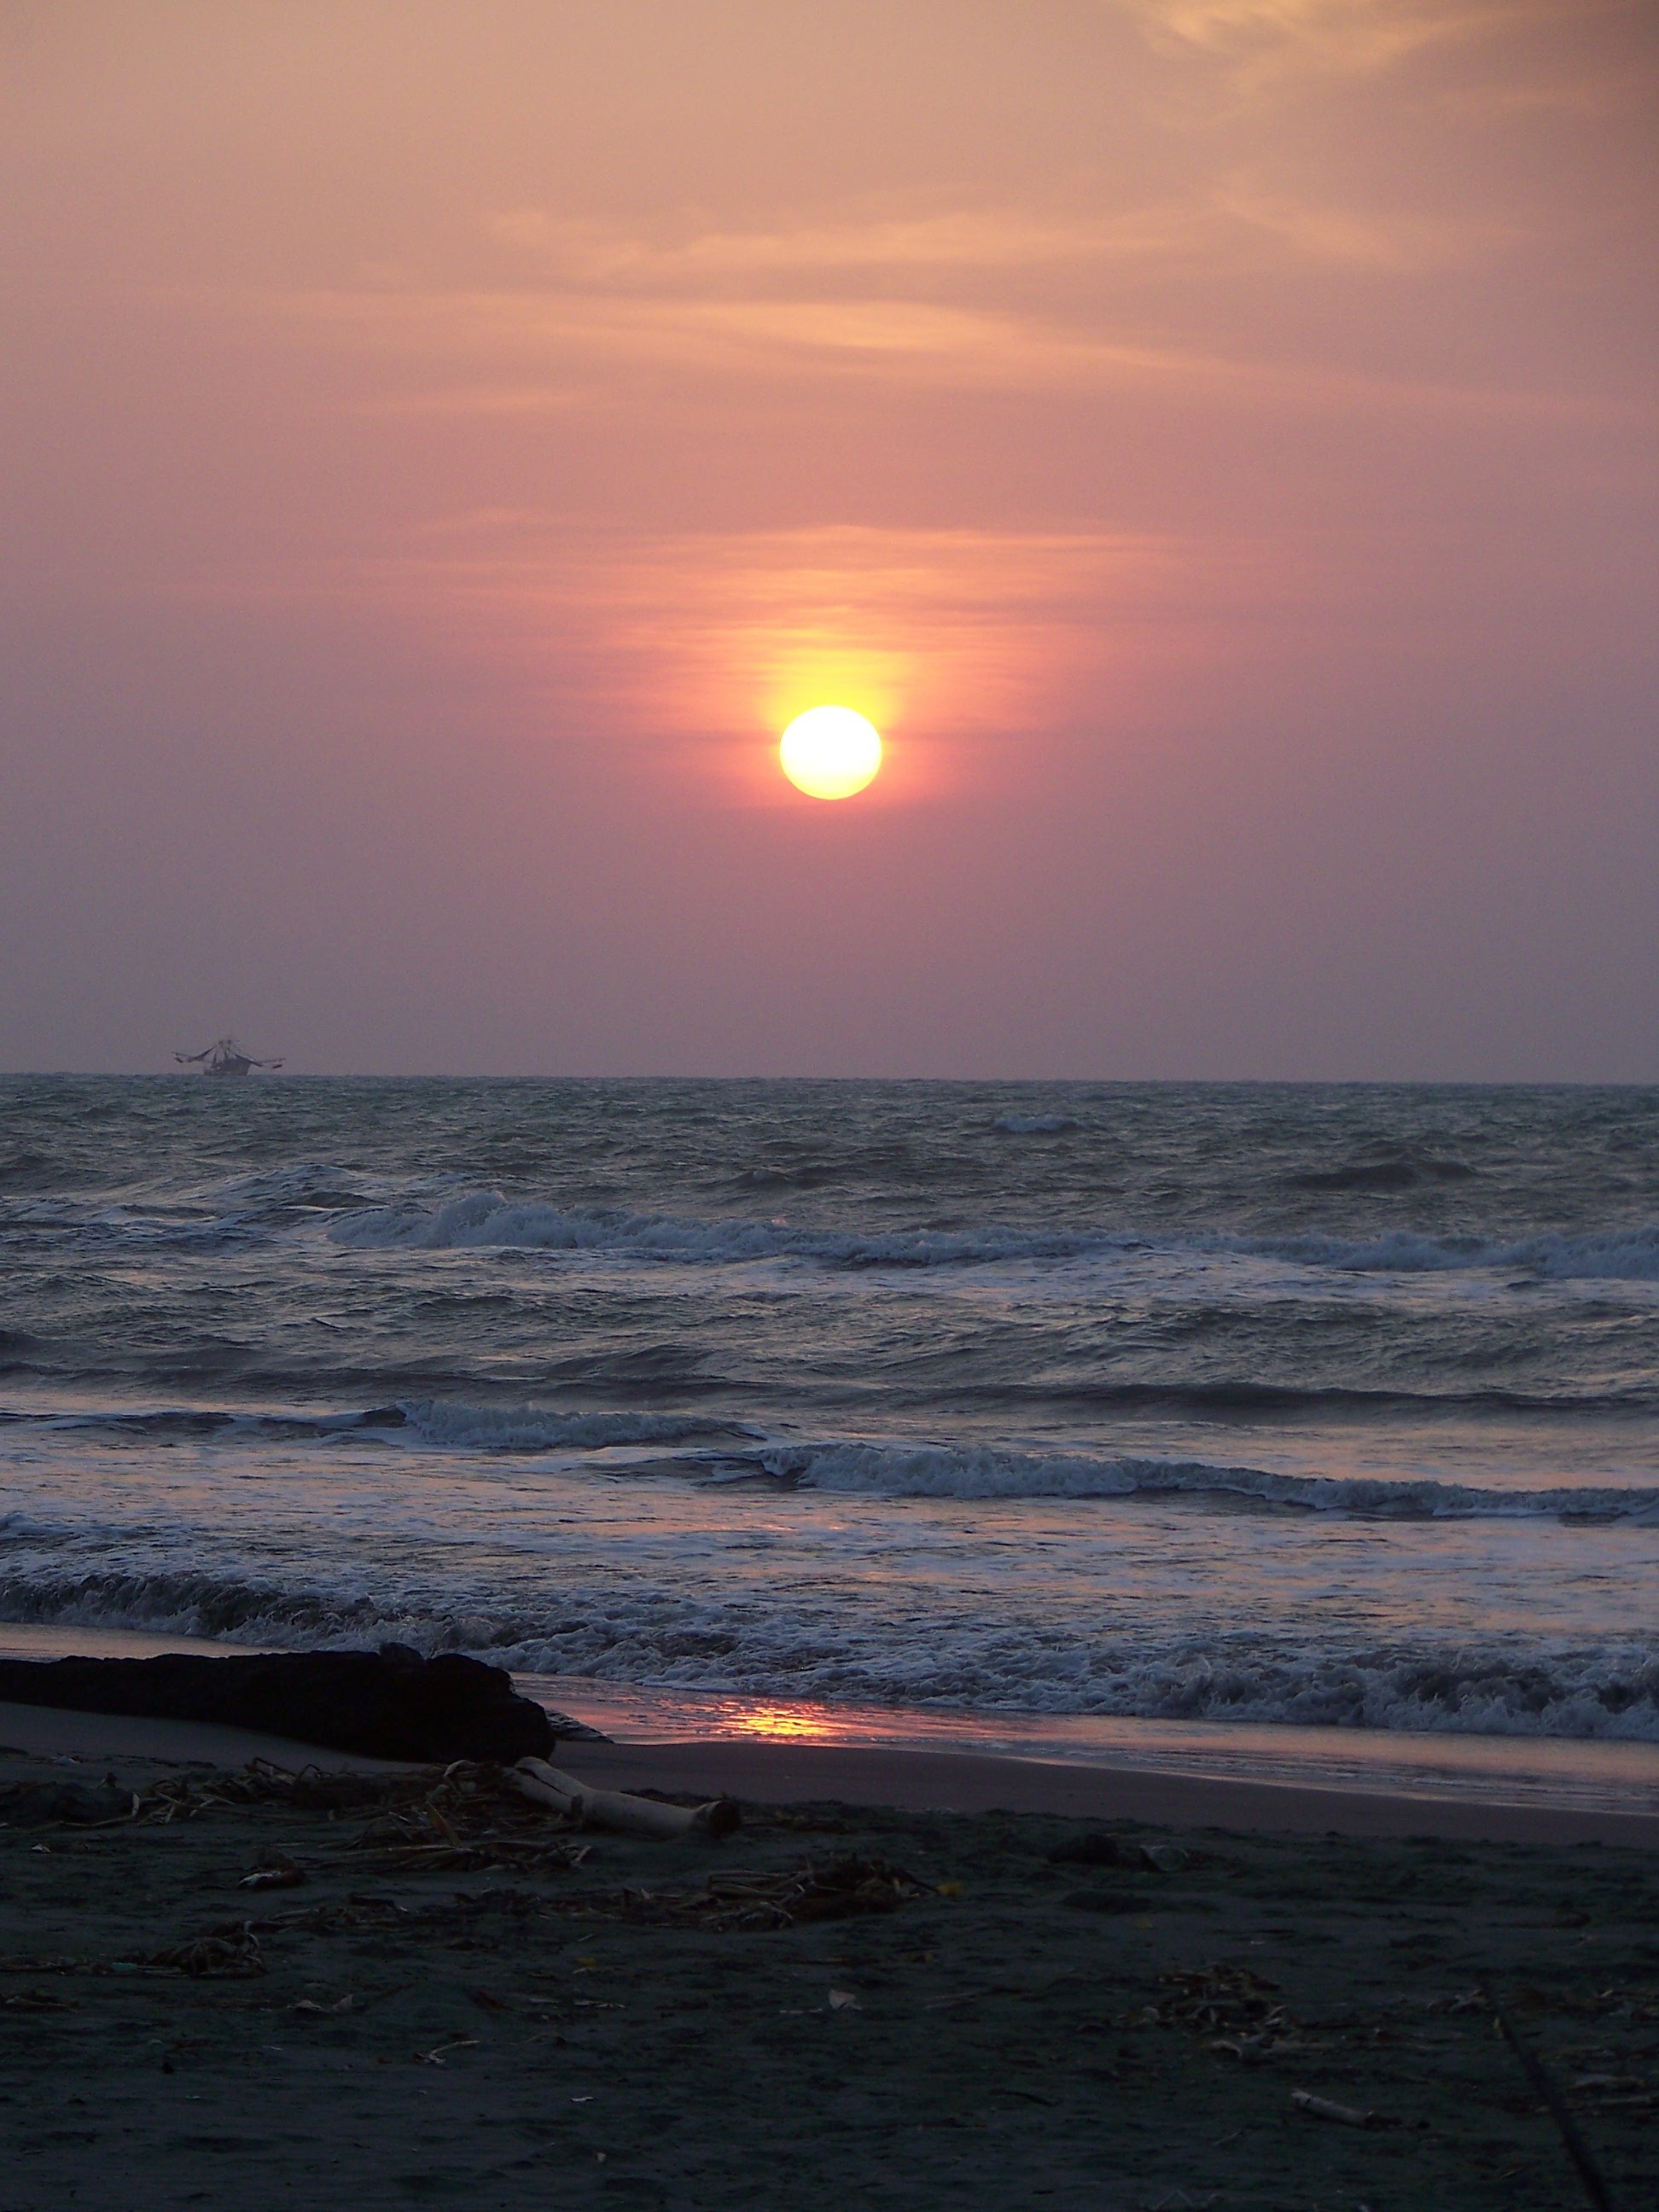
beach, sea, coast, ocean, horizon, sky, sun, sunrise, sunset, sunlight, morning, shore, wave, dawn, dusk, evening, body of water, afterglow, wind wave